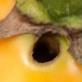
Crop: Tomato
Condition: helicoverpa-armigera-p